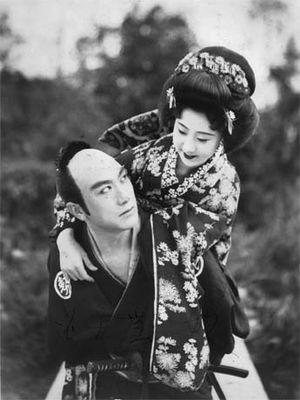
Chiezō Kataoka, né le 30 mars 1903 et mort le 31 mars 1983, est un acteur japonais, actif au cinéma et dans le théâtre kabuki. Il apparaît le plus souvent dans des films de chanbara.
Isuzu Yamada, née à Osaka le 5 février 1917 et morte le 9 juillet 2012 à Tokyo, est une actrice japonaise.